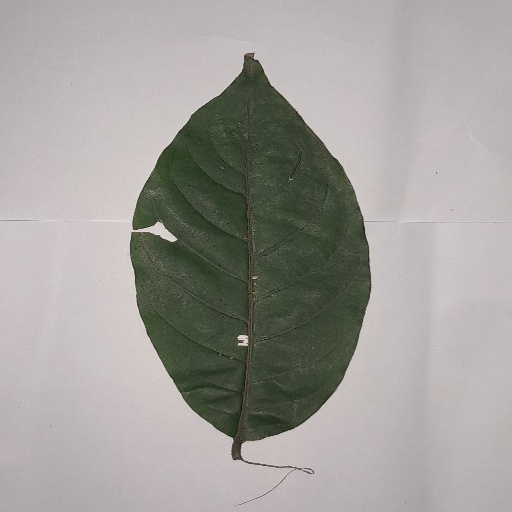
Species: HariTaki
Leaf condition: Shot Hole